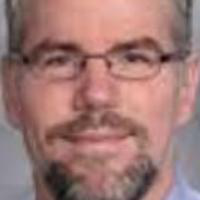
Age group: age 31-40